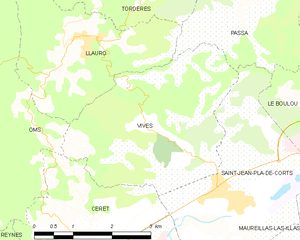
Vivès
Kort over kommunen
Kort over kommunen
Vivès er en by og kommune i departementet Pyrénées-Orientales i Sydfrankrig.